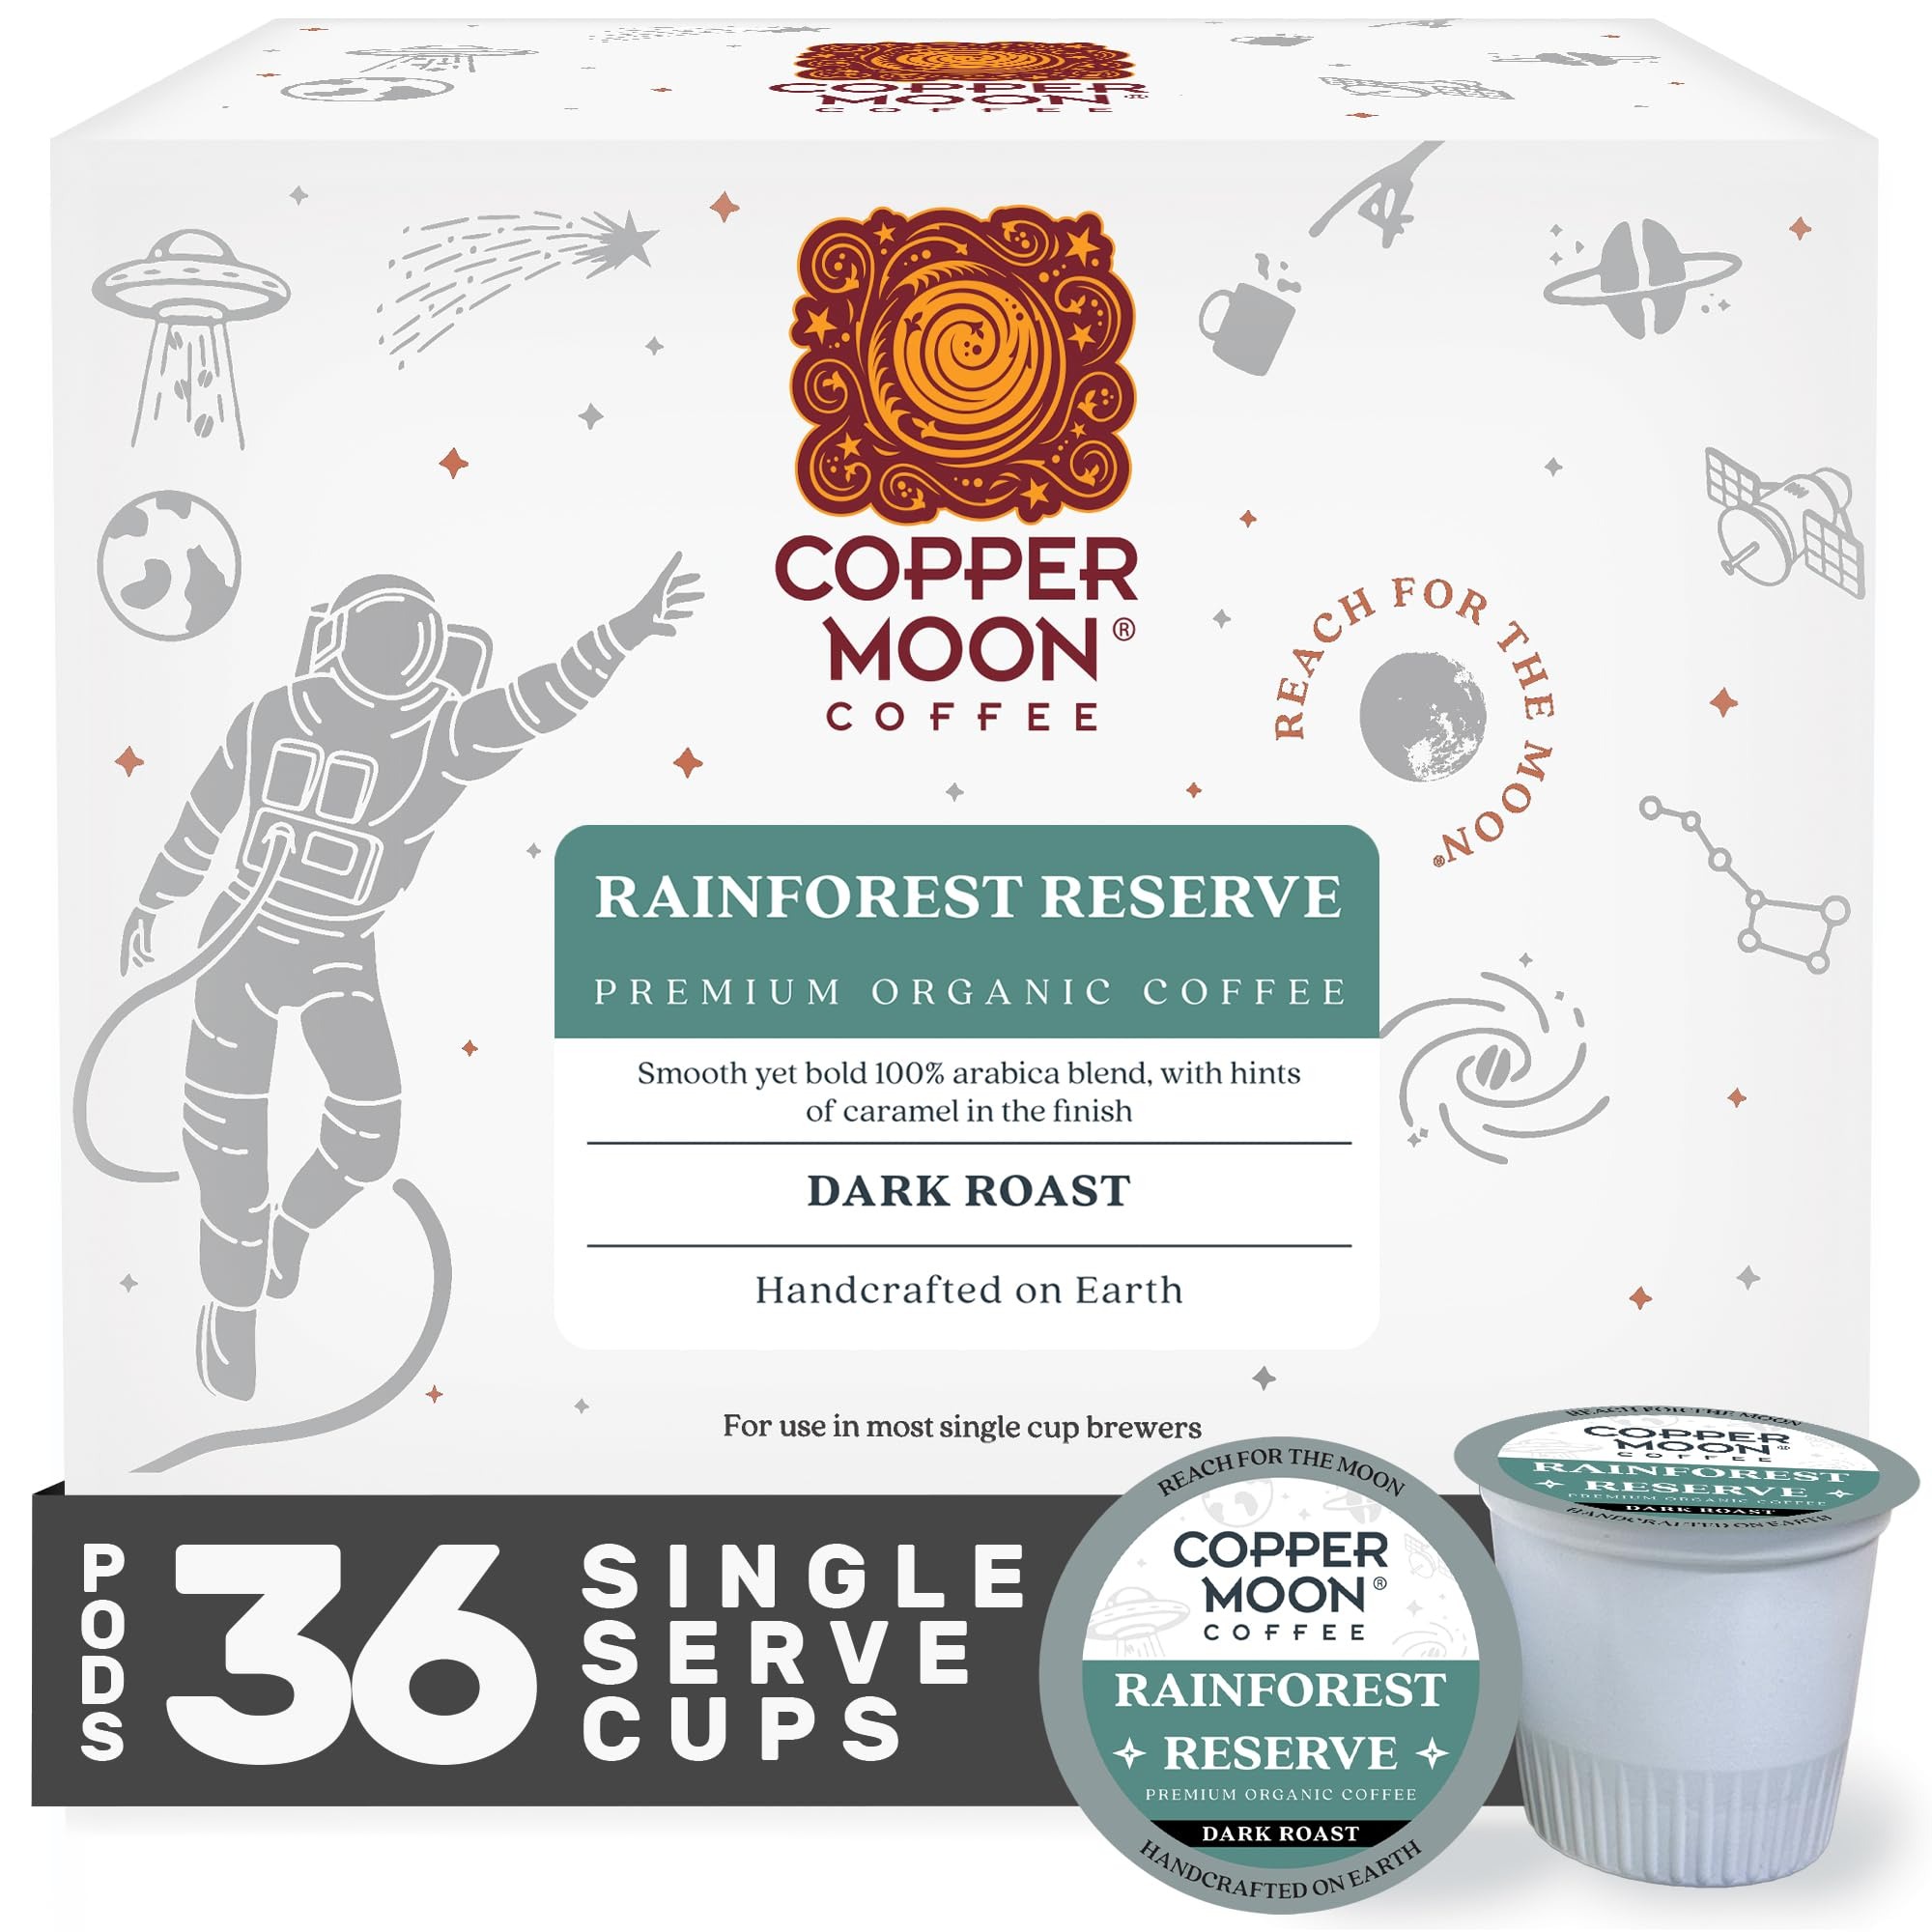
Item Name: Copper Moon Single Serve Coffee Pods for Keurig K-Cup Brewers, Dark Roast, Rainforest Reserve Blend, 36 Count
Bullet Point 1: PREMIUM DARK ROAST ORGANIC COFFEE: Copper Moon Rainforest Reserve Premium USDA Certified Organic Coffee is a South American blend delivering a luscious and complex experience. Cultivated in rich volcanic soil, dark roasted to deliver the peak natural flavors in the bean with a medium body and low acidity.
Bullet Point 2: AROMATIC AND SMOOTH: When brewing our Rainforest Reserve Organic blend you will enjoy an earthy aroma preparing you for a delicious fresh cup of coffee. You will enjoy the natural flavor notes of dark chocolate, floral, fruity, & toasted nut.
Bullet Point 3: SINGLE SERVE K-CUP COFFEE PODS: Copper Moon Coffee is not only delicious, but it's also gluten-free, mold-free, allergen-free, kosher certified, and non-GMO. Enjoy a worry-free cup of coffee that delights the senses! Our coffee pods are expertly designed for seamless compatibility with Keurig K-Cup brewing systems, as well as other single-serve brewers that accept K-Cups.
Bullet Point 4: HAND CRAFTED ON EARTH: Copper Moon Coffee's artisanal crafting process begins with hand-picked premium specialty grade coffee beans. The beans then go through our small-batch slow roasting process, designed to highlight the rich aromas and exquisite flavors in every coffee we offer. We roast in small batches to ensure freshness when it reaches your doorstep. Whether you enjoy light roast, medium roast or dark roast, each sip of a cup of Copper Moon Coffee embodies a singular & delightful event.
Bullet Point 5: HIGH ELEVATION 100% ARABICA: Copper Moon coffees are sustainably sourced from small farms located in 17 different countries at the elevation of 1200 meters to 1800 meters above sea level. At higher elevations the cooler temperatures slow the growth of the coffee cherries allowing them to mature more slowly while developing complex flavors and a bean that is more dense. Whether you enjoy organic or fairtrade beans, single origins, blends or flavored coffee, we have the perfect blend for you.
Value: 36.0
Unit: Count

Price: 34.11